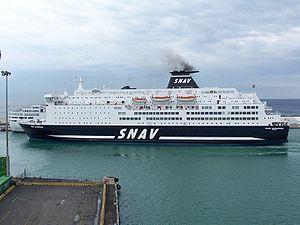
Le GNV Cristal est un ferry de la compagnie italienne Grandi Navi Veloci. Construit entre 1988 et 1989 aux chantiers ouest-allemands Schichau-Seebeckwerft de Bremerhaven pour la compagnie britannique Olau Line, il portait à l'origine le nom d‘Olau Hollandia. Mis en service en octobre 1989 entre le Royaume-Uni et les Pays-Bas, son exploitation sera toutefois interrompue en 1994 en raison de son coût trop élevé. Cédé la compagnie britannique P&O Ferries, il prend le nom de Pride of Le Havre et navigue à compter de mai 1994 entre le Royaume-Uni et la France. Vendu en 2005 à la compagnie italienne SNAV, il est exploité à partir de mai 2006 entre l'Italie continentale, la Sardaigne et la Sicile sous le nom de SNAV Sardegna. Transféré en 2011 au sein de la flotte de Grandi Navi Veloci à la suite du rachat de SNAV par le groupe MSC, sa propriété sera transférée à GNV en 2017, c'est à cette occasion qu'il est rebaptisé GNV Cristal. Il navigue principalement entre le continent italien et la Sicile.